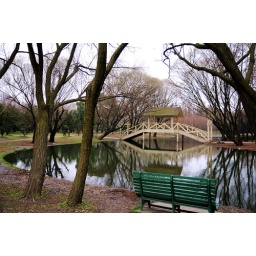
Small bridge over the lake